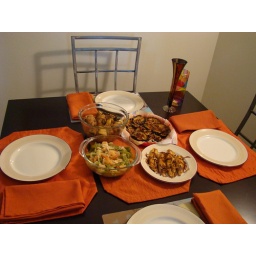
Chingri with capsicum, fried eggplant, fish fry and chicken curry. The polao is in the oven!